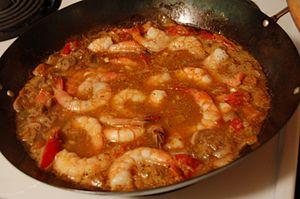
Bullinada catalane
Le suquet de peix, parfois cruet de peix, est un plat habituellement cuisiné en cocotte avec différents morceaux de poissons et des pommes de terre, typique des zones de Catalogne, du Pays valencien et des îles Baléares. En Catalogne du Nord, il est appelé bullinada, et prend le nom de remescló dans la localité valencienne de Peñíscola, en Espagne.